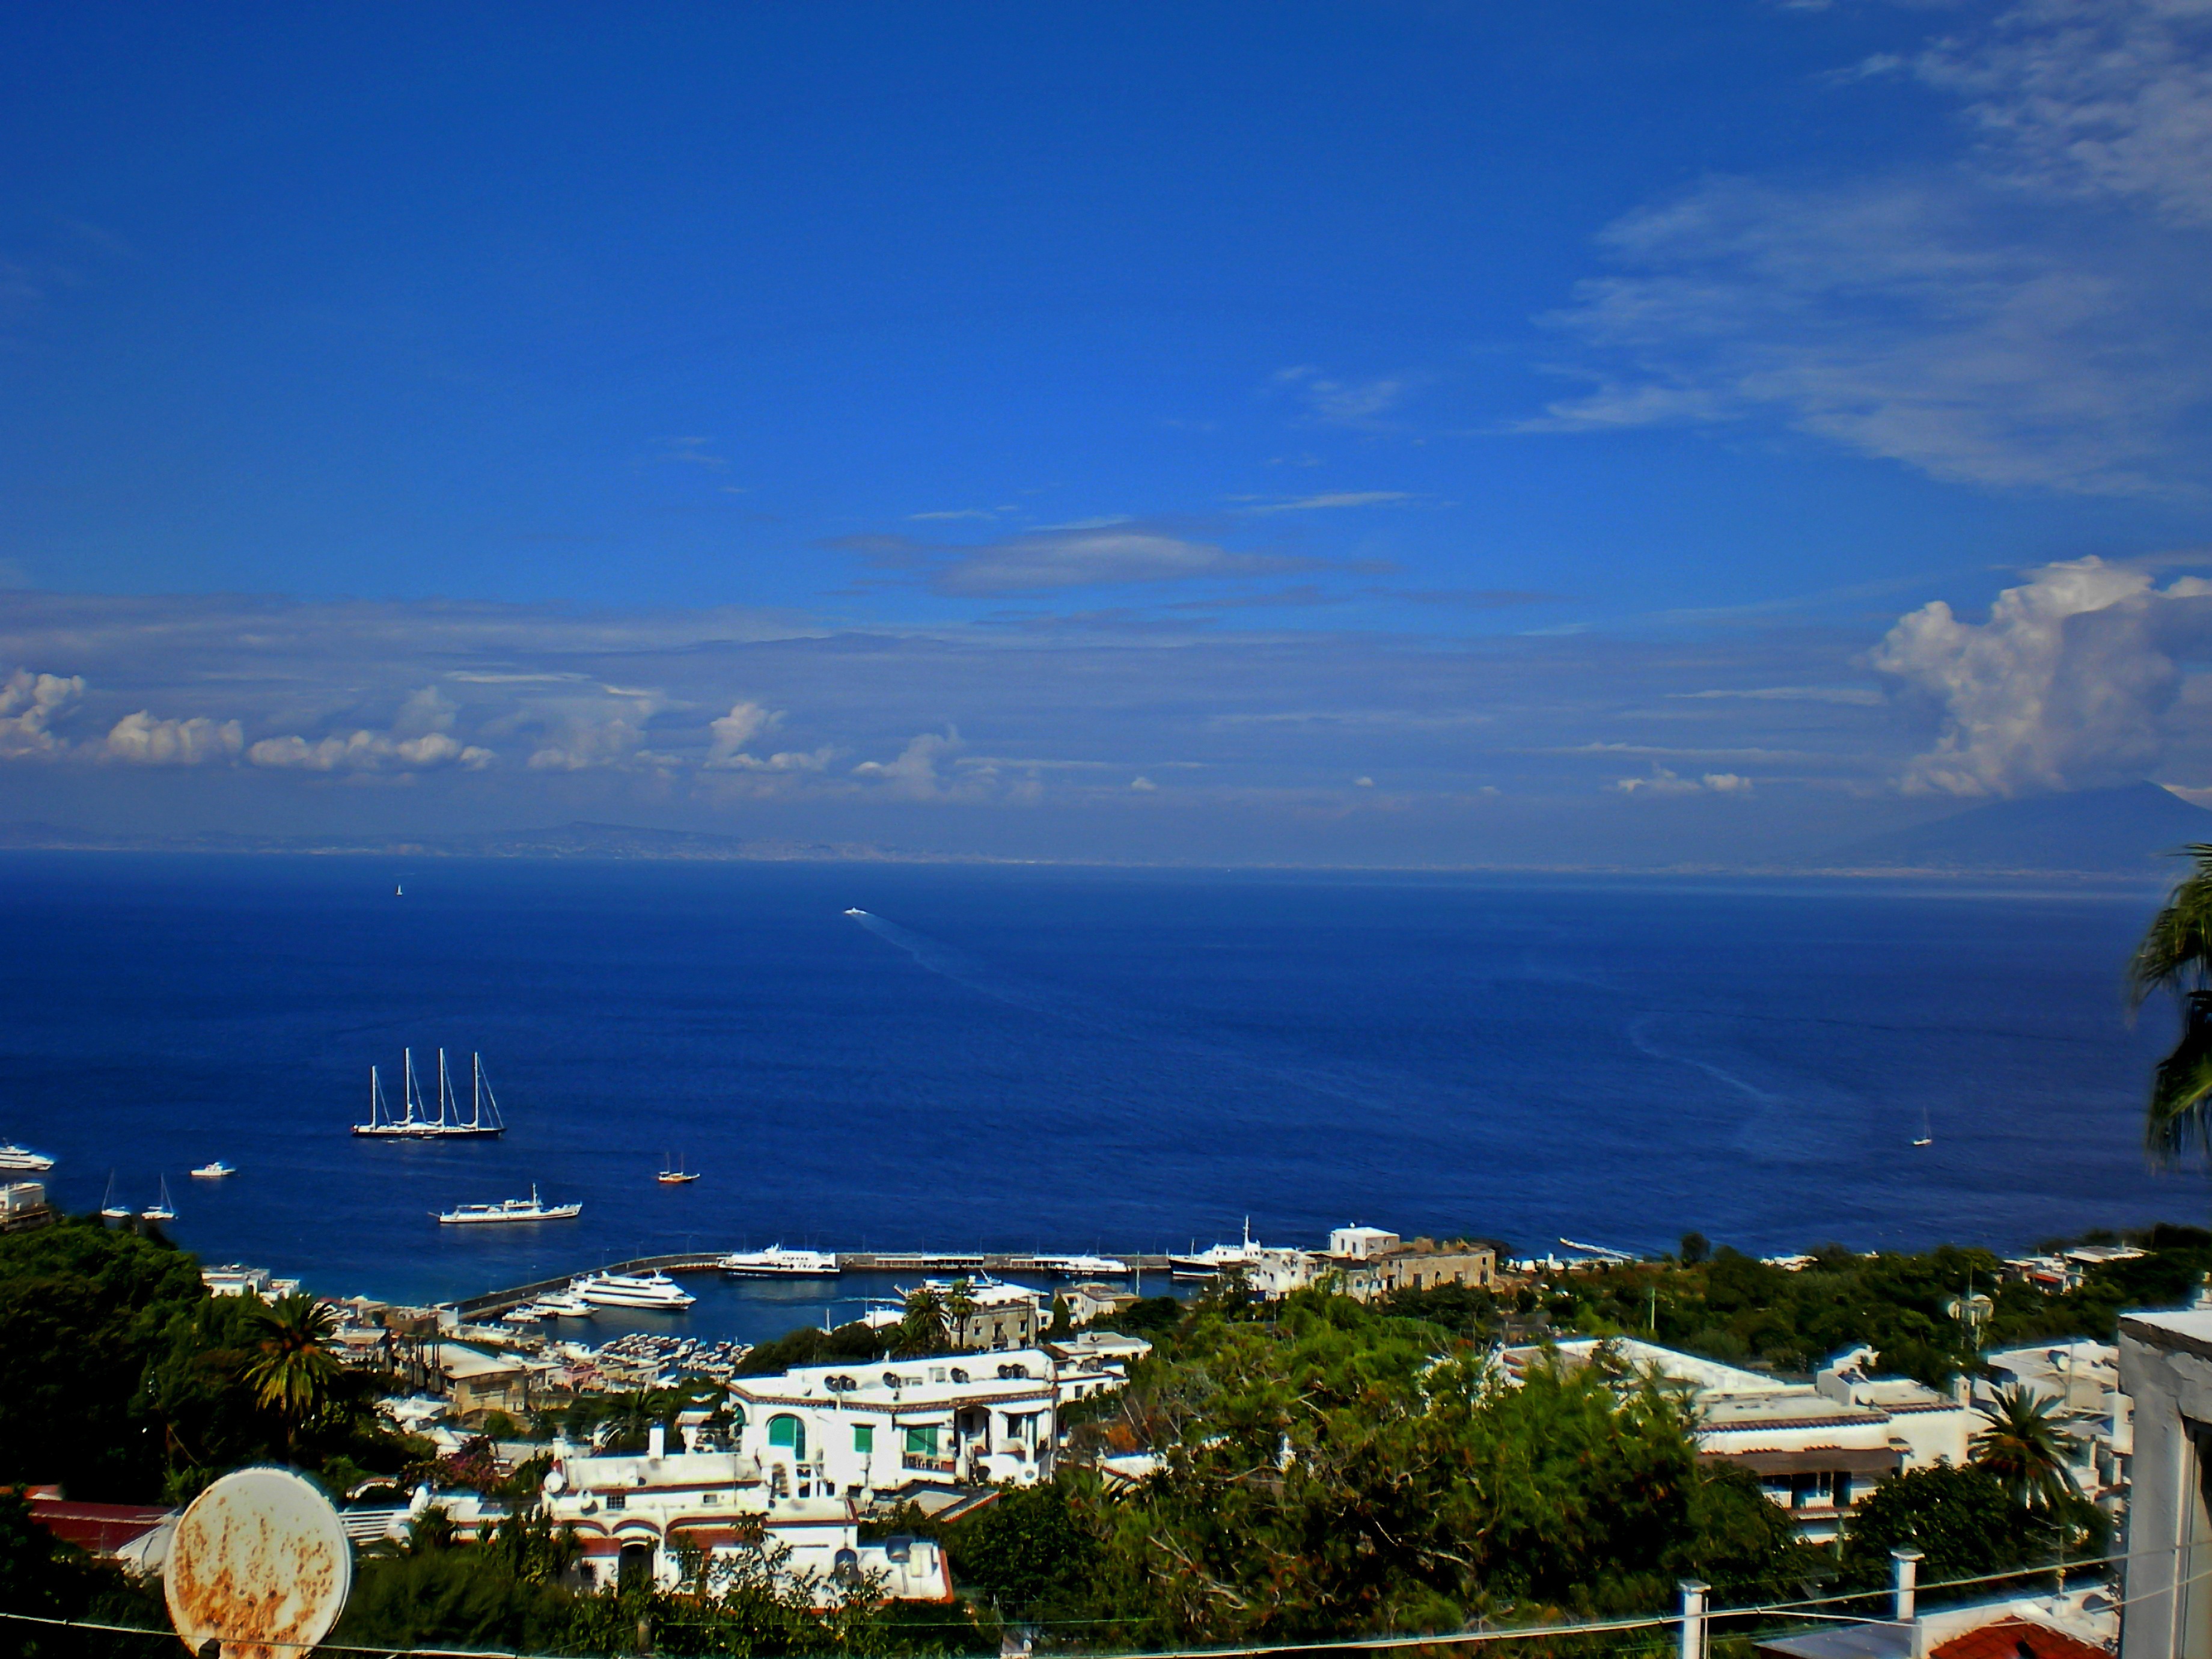
landscape, sea, coast, ocean, horizon, mountain, sky, town, cityscape, panorama, vacation, dusk, evening, bay, italy, body of water, cape, isle of capri